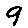
Label: 9